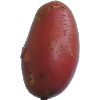
Label: Potato Red Washed 1